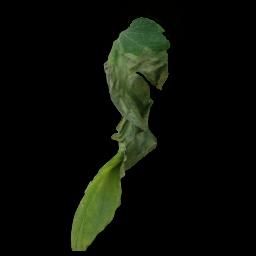
Label: Tomato___Late_blight